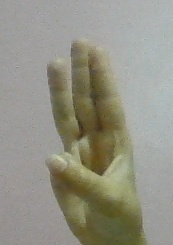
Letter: thaa